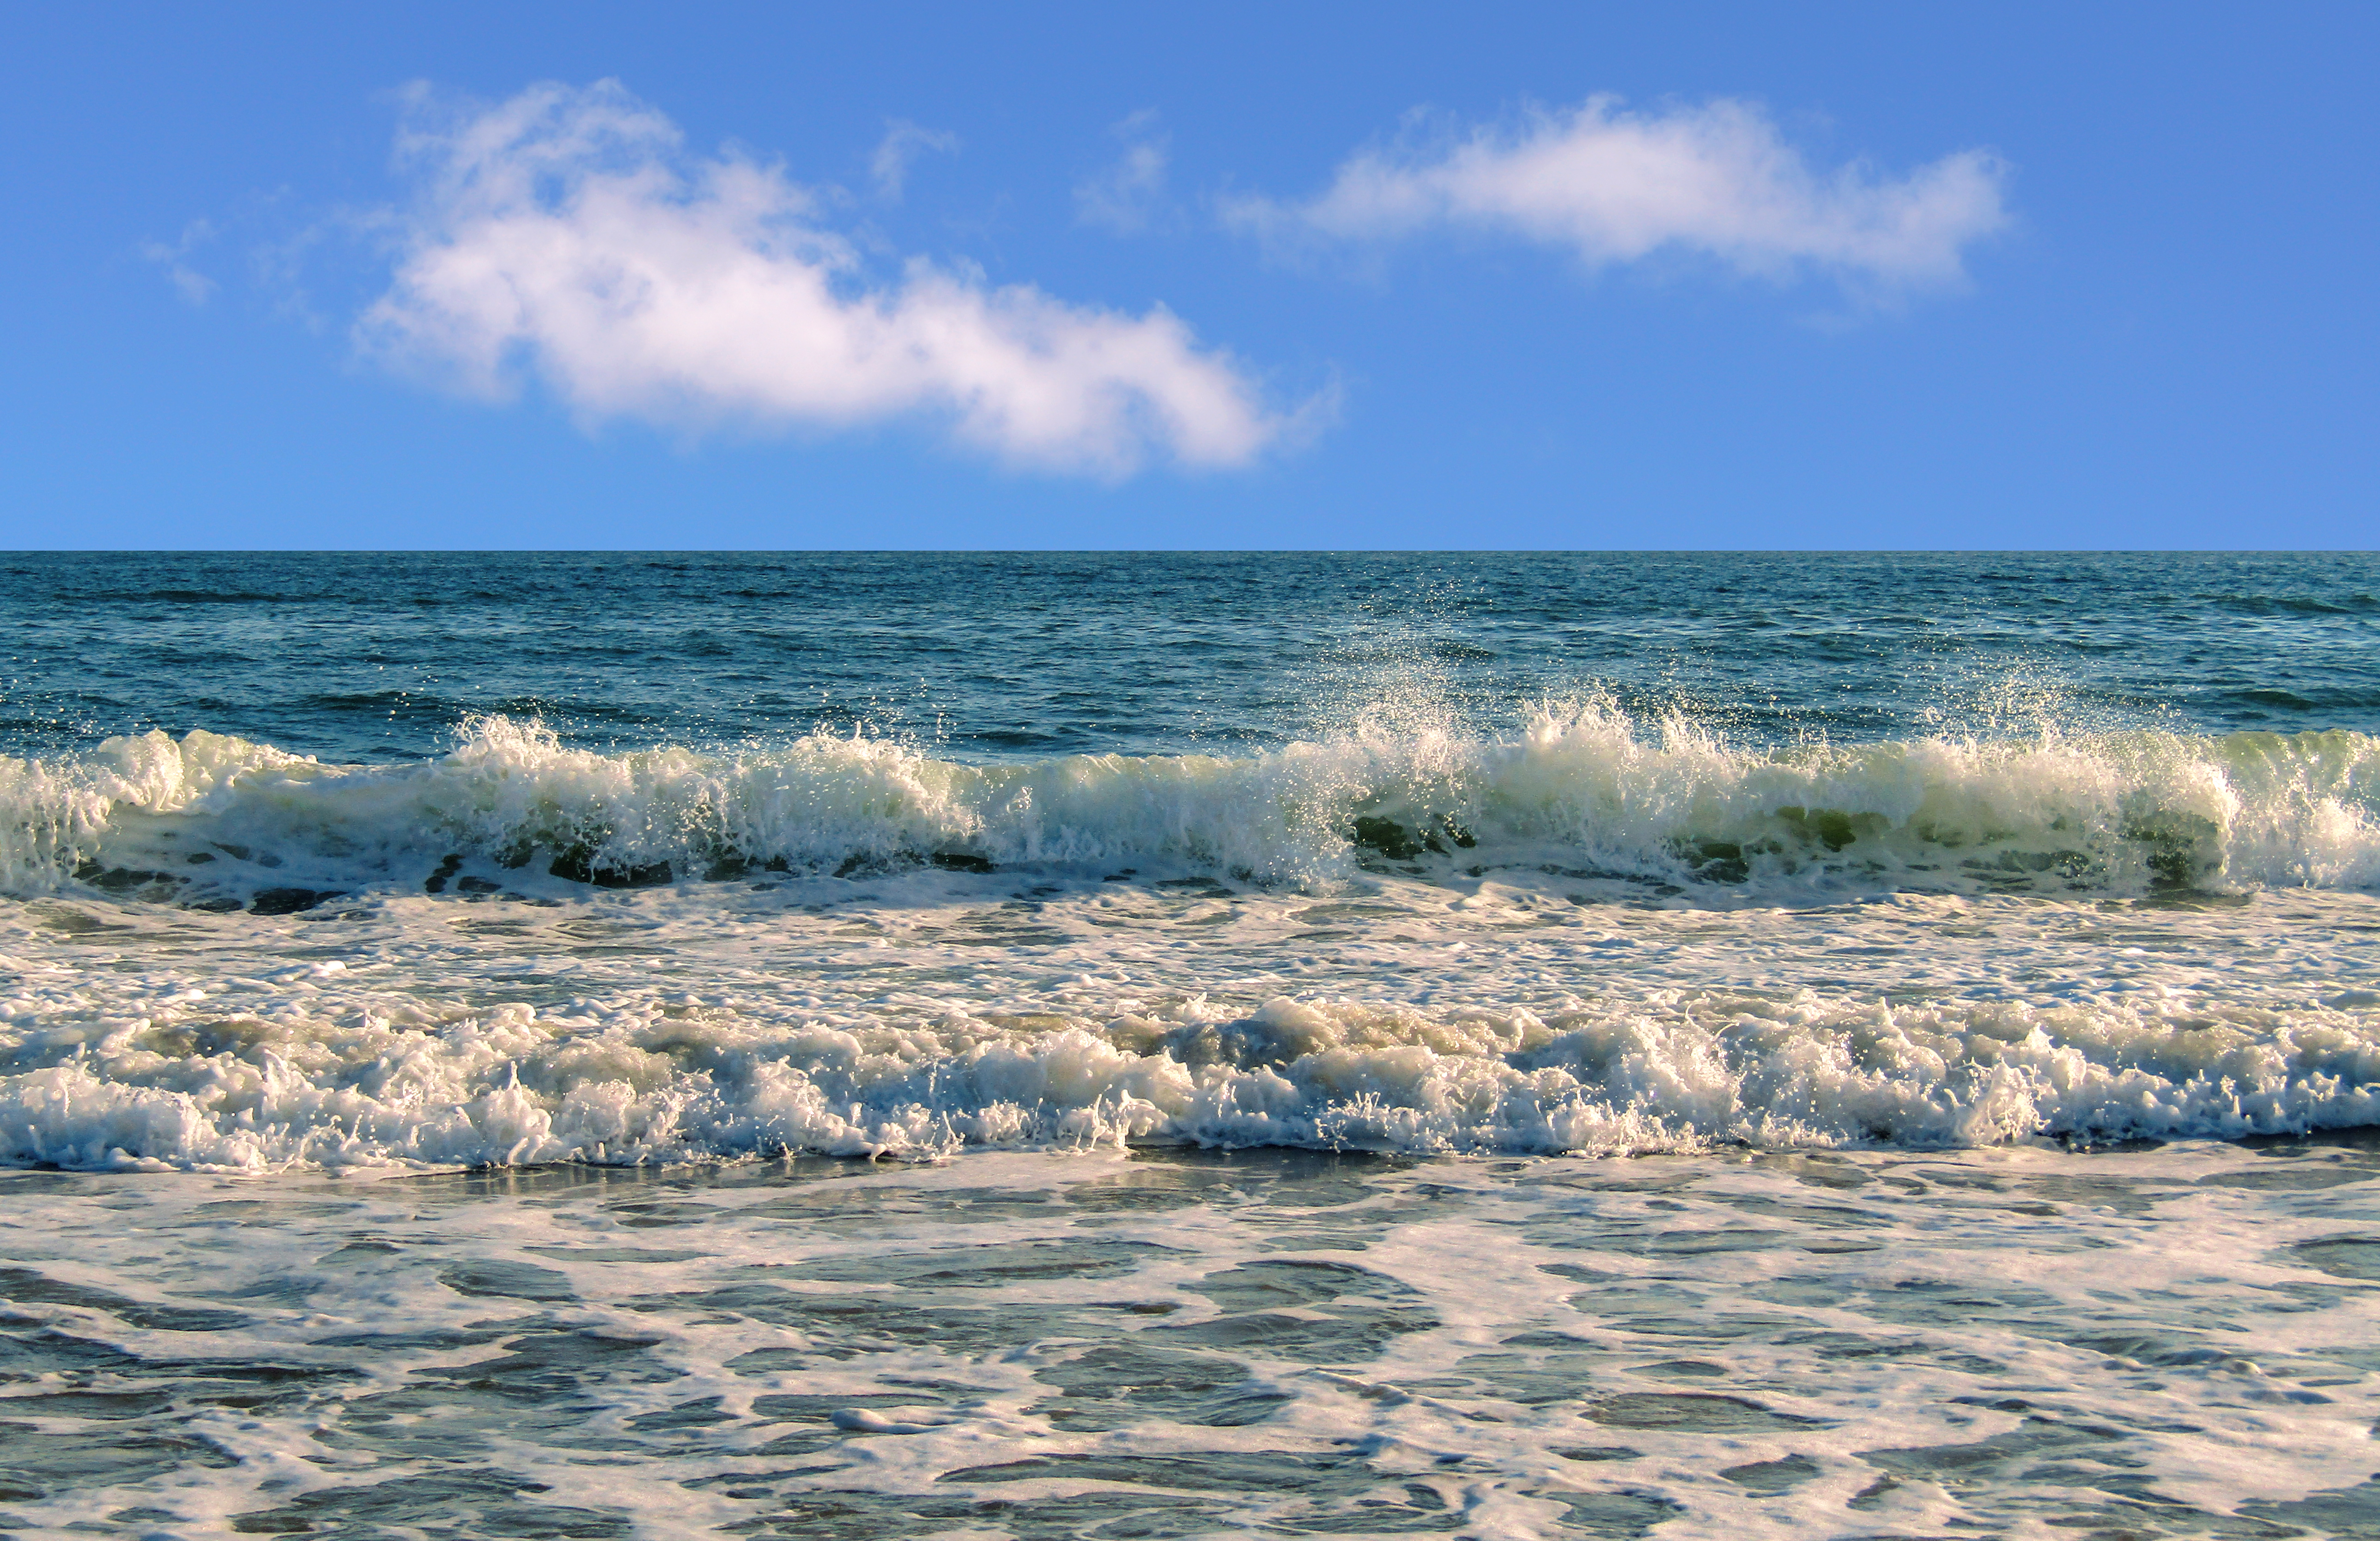
blue, sea, wave, body of water, sky, ocean, wind wave, water, cloud, daytime, horizon, shore, beach, azure, coast, tide, summer, vacation, coastal and oceanic landforms, cumulus, sunlight, wind, meteorological phenomenon, bay, tropics